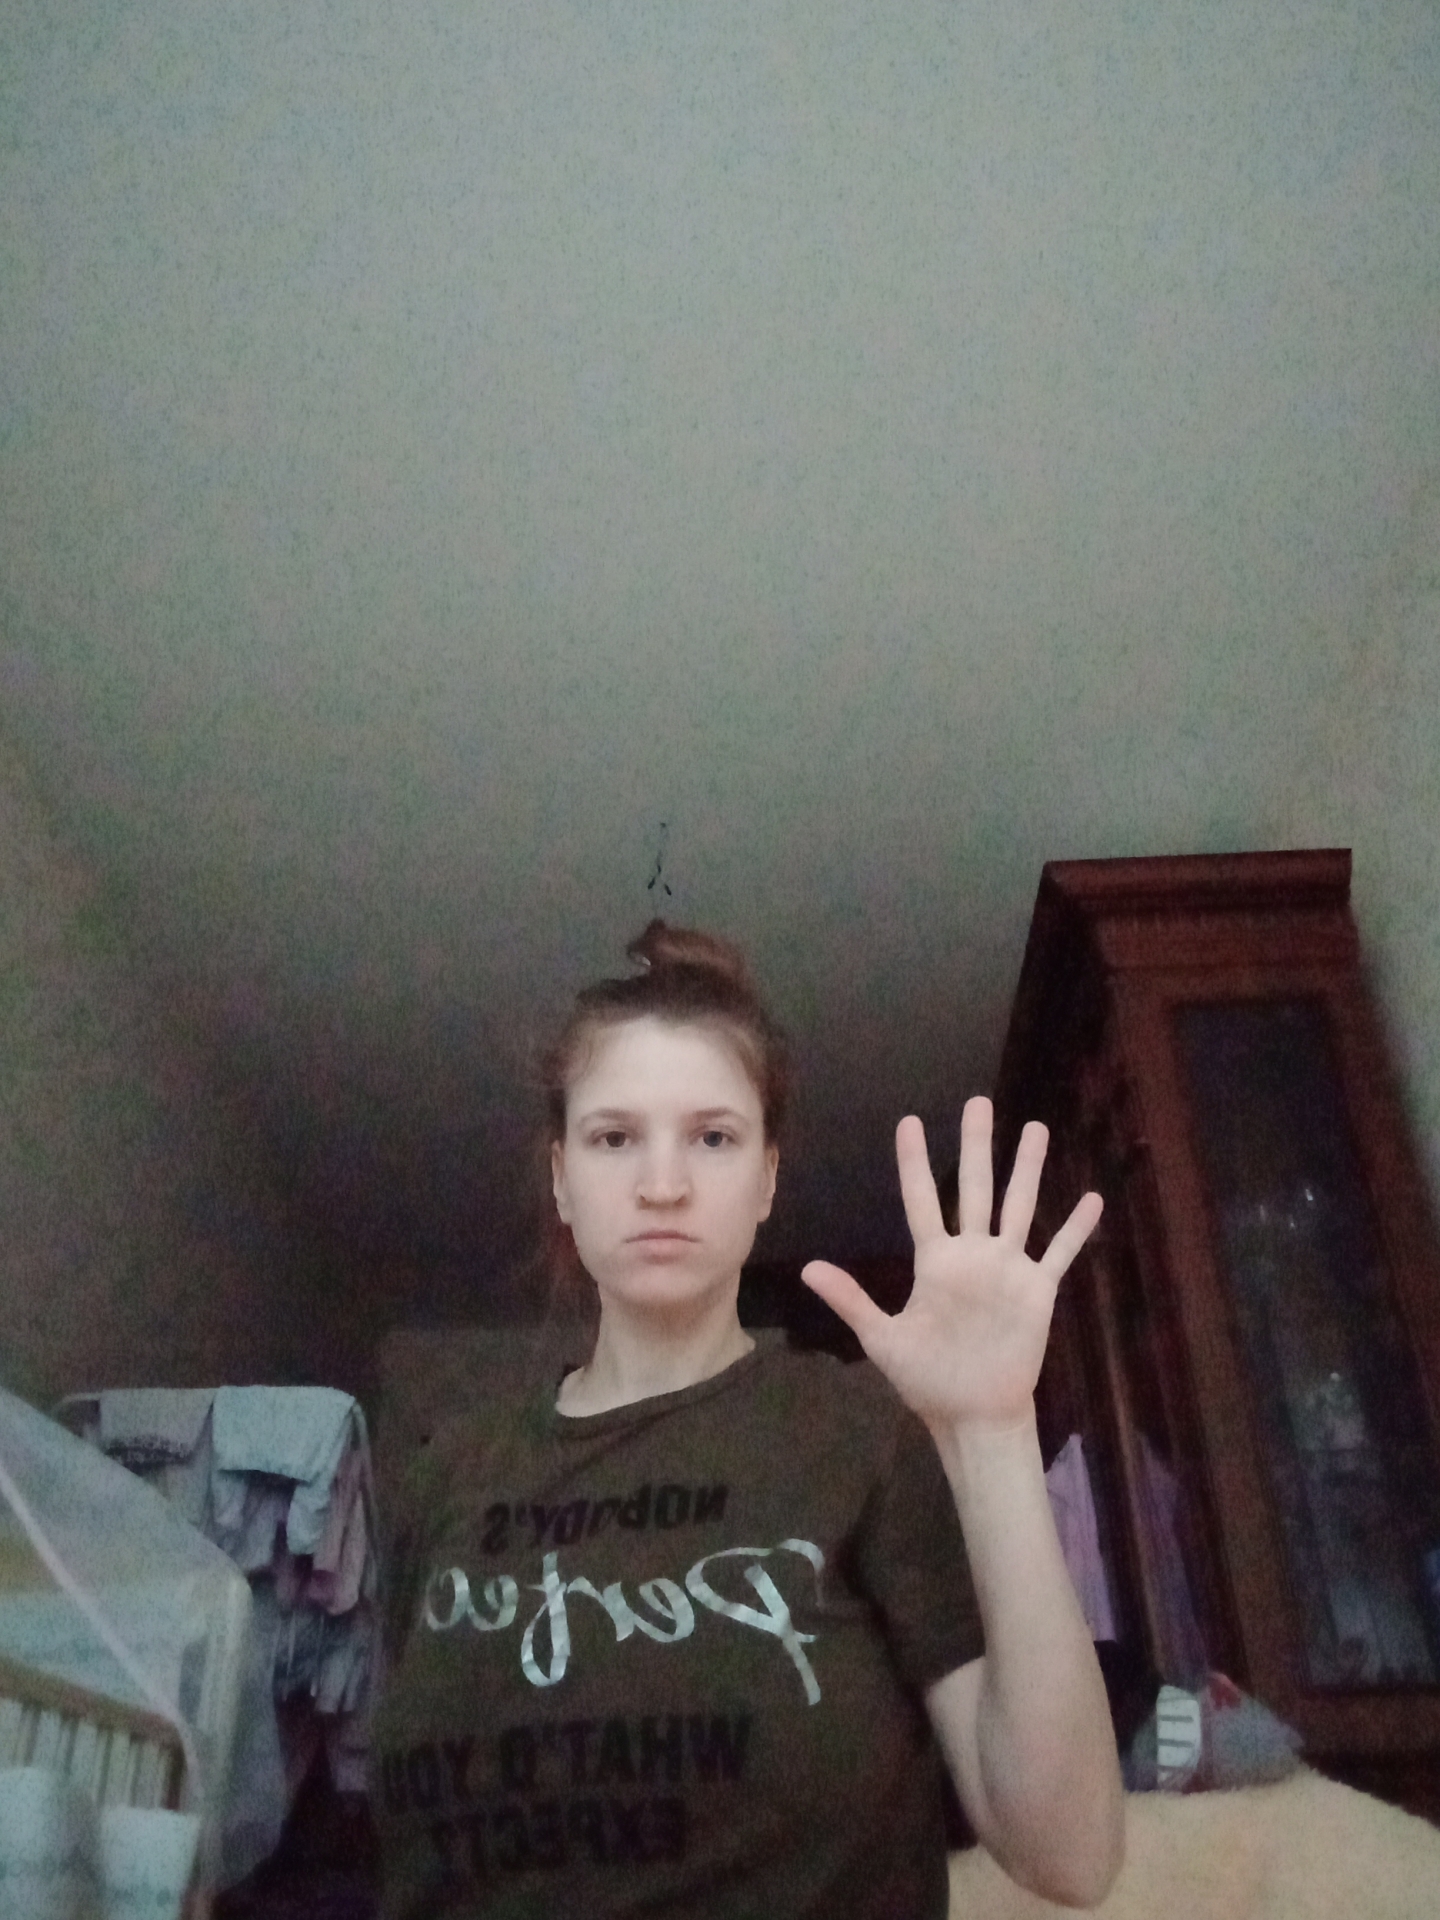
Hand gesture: palm